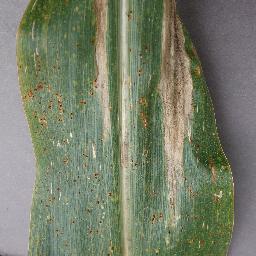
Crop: corn
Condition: (maize)_northern_blight